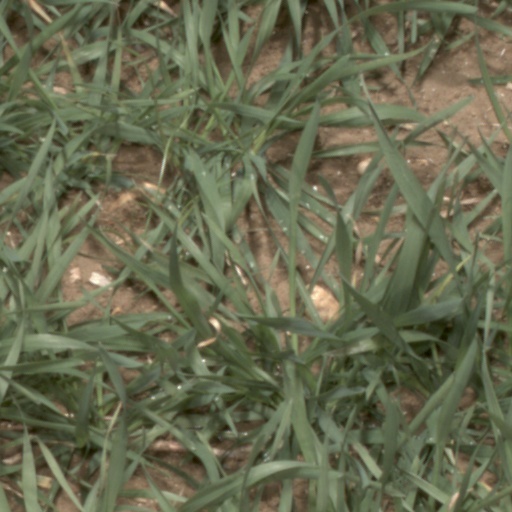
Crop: wheat